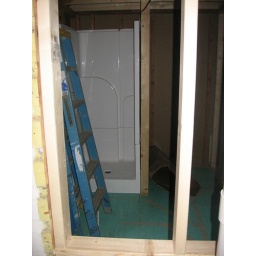
standing in powder room looking to the left through the old outside window toward new bathroom